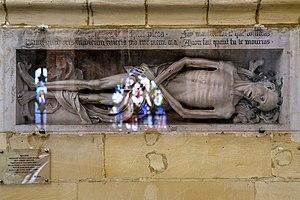
Transi de Saint-Gervais et Saint-Protais à Gisors
Un transi, dans l'art funéraire de la fin du Moyen Âge et de la Renaissance, est une sculpture représentant un mort. Le terme transi, du verbe transir, signifie étymologiquement « aller, passer au-delà », c'est-à-dire mourir, de la même façon que le plus moderne trépassé. Contrairement au gisant représentant un personnage couché et endormi, dans une attitude béate ou souriante, le transi représente le défunt de façon réaliste, nu, voire en putréfaction. De façon exceptionnelle, le transi de René de Chalon, dans l’église Saint-Étienne à Bar-le-Duc, sculpté par Ligier Richier, est debout, tendant son cœur à pleine main vers le ciel.